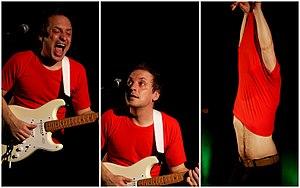
Mathieu Boogaerts en concert à Toulouse en mars 2017
Mathieu Boogaerts est un auteur-compositeur-interprète français né le 30 novembre 1970 à Fontenay-sous-Bois.